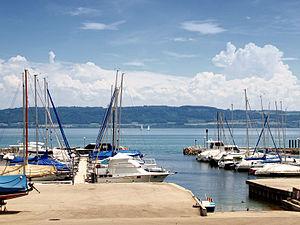
Concise est une commune suisse du canton de Vaud, située dans le district du Jura-Nord vaudois.